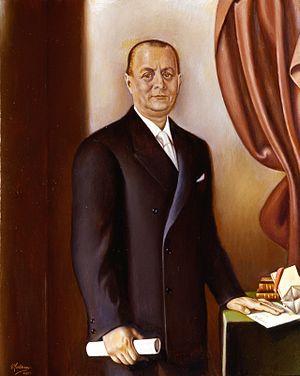
Gregorio Sciltian est un peintre figuratif russe qui a fait la quasi-totalité de sa carrière en Italie. Il est surtout connu pour ses portraits et ses trompe-l'œil.